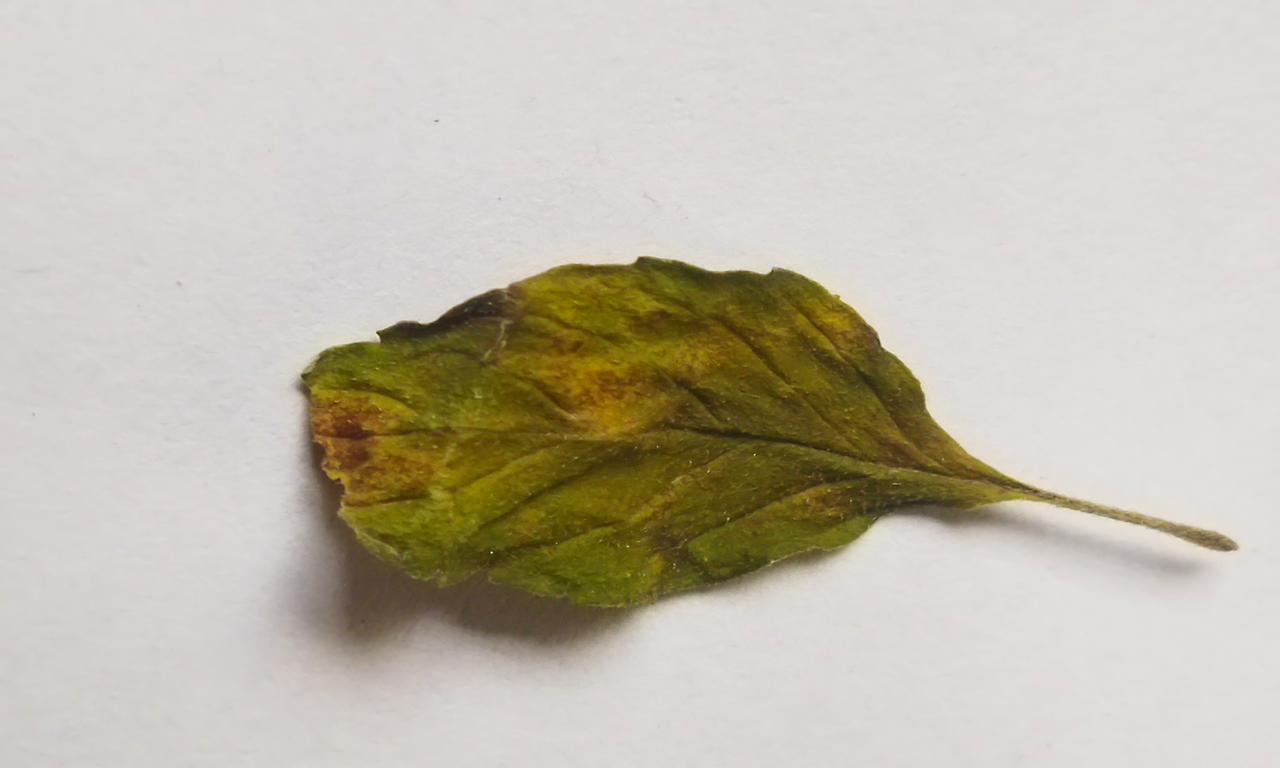
Label: Spoiled